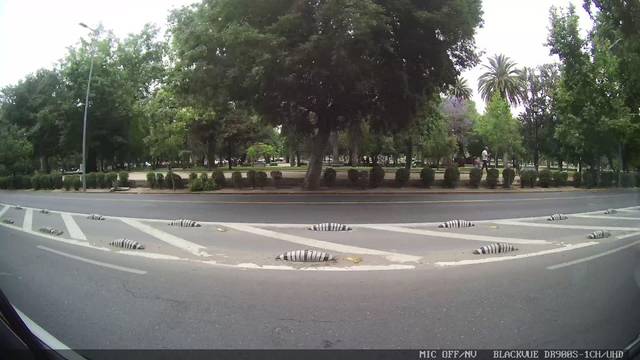
Region: Chile
Coordinates: -33.437, -70.638